United States Guards (1917)

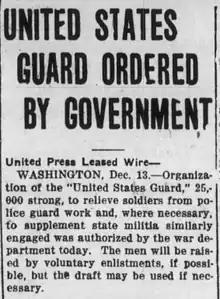
A December 13, 1917, newspaper article reports on the creation of the United States Guards

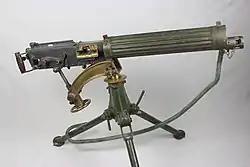
Crew-served weapons, such as the Vickers machine gun, were issued to USG units at the company level.

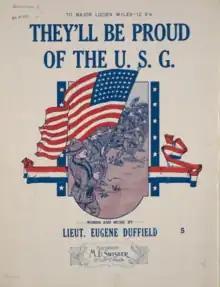
"They'll be Proud of the U.S.G." was composed by Eugene Duffield for the 12th Battalion, United States Guards. The cover to the 1918 printing of the song's sheet music is pictured.

Following the United States declaration of war on Germany (1917), a number of American states began mobilizing their respective military forces to guard critical infrastructure such as government facilities, munitions plants, and public utilities. On November 5, 1917, the United States Government called the militias of the various states into federal service in preparation for overseas deployment, thereby stripping the states of what military capabilities they possessed. In response, many states raised state defense forces to replace their deployed troops, numbers for which quickly swelled to 130,000. The U.S. government, meanwhile, took steps to provide for a federal force to replace the deployed United States Army and National Guard of the United States. On November 20, the United States Department of War issued General Order No. 147 which instructed that preparations be made for the territorial defense of the United States. The following month, the United States Guards were constituted as an all-infantry force and component of the National Army designed to serve a domestic mission. The first United States Guards unit raised was Company A, 6th Battalion, which was activated at the Presidio of San Francisco in December 1917.